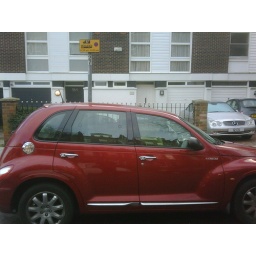
photo of my car under the sign (see next picture)